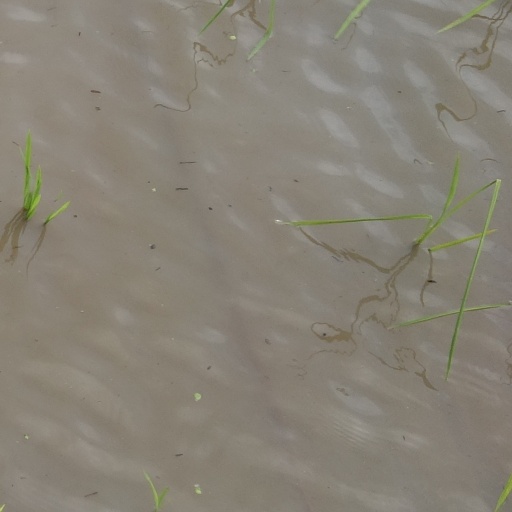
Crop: rice